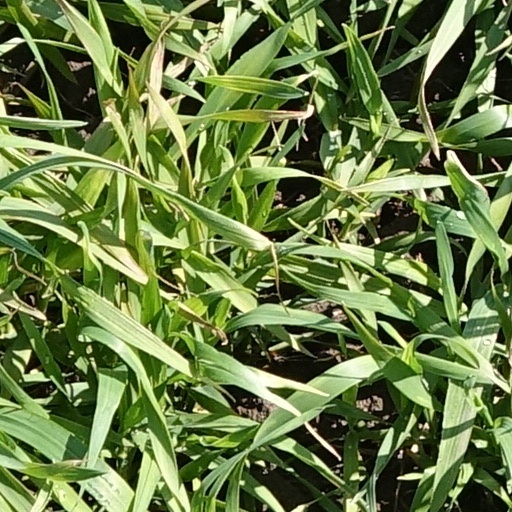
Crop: wheat